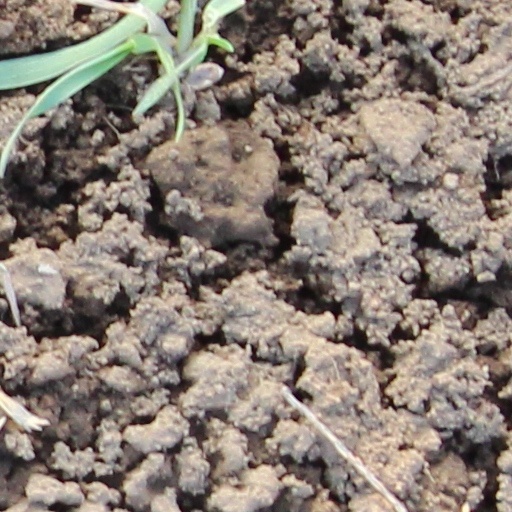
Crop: wheat